Novi Klošter Monastery

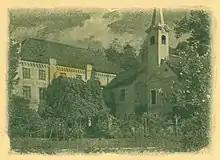
Postcard from 1936

In 1803, a decree was issued to take the three bells of the monastery church to Celje. However, the local peasants rebelled and prevented the bells from being taken. They were only taken away after the district commissioner sent 60 soldiers. Several hundred rebellious peasants, who started pelting the soldiers with stones, were fired upon and one peasant boy was killed.